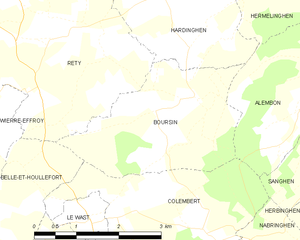
Boursin est une commune française située dans le département du Pas-de-Calais en région Hauts-de-France.